Dédée Bazile

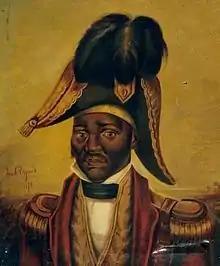
Posthumous portrait of Jean-Jacques Dessalines

The French army was defeated in November 1803, and the following year, Dessalines proclaimed Haiti's independence and crowned himself emperor. Dessalines enforced plantation labor to promote the economy and began a dictatorship. He disappointed many of the —the newly freed 80% of the population—who felt his rule evoked the slavery they had faced before the revolution. —those freed before the revolution, often mulattoes—were angered by his plans to reallocate land to the . High-ranking military officials also began to object to his command and economic policies. Haitians began an insurrection in the south in August 1806, which culminated in his assassination on October 17. Soldiers ambushed Dessalines in Pont-Rouge under orders from a group of disaffected Africans and mulattoes, including Dessalines's friend Alexandre Pétion. Dessalines was shot, stabbed, stripped, and had his fingers cut off. His corpse was brought to Port-au-Prince, where it was stoned by crowds and said to resemble "scraps" and "shapeless remains".